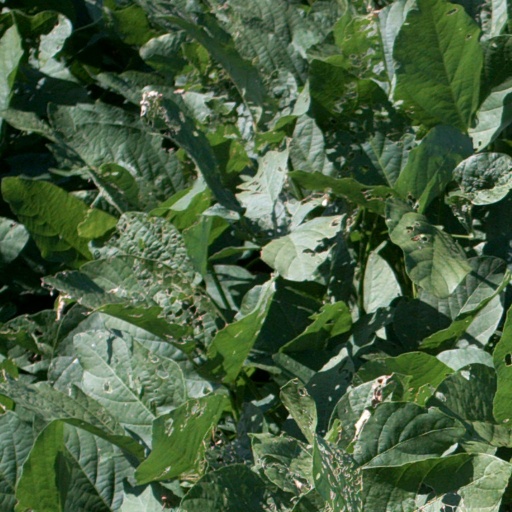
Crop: soybean